Dzigar Kongtrul Rinpoche

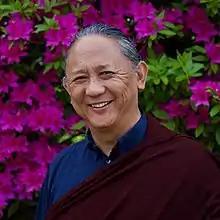
Dzigar Kongtrul Rinpoche

The present Dzigar Kongtrul was born in the Northern Indian province of Himachal Pradesh to Tibetan refugee parents; his father was the third Neten Chokling, Pema Gyurme (1928–1974), and his mother, Mayum Tsewang Palden, practiced all her life, even in the midst of raising five children. Rinpoche grew up in a monastic environment. He was trained in the Longchen Nyingtik lineage of the Nyingma school as well as the Khyen-Kong Chok-Sum lineages (those of Jamgon Kongtrul, Khyentse Wangpo and Chokgyur Lingpa—the three primary figures in the rimé movement) by his root guru H.H. Dilgo Khyentse Rinpoche. Rinpoche also studied extensively under Tulku Urgyen Rinpoche, Nyoshul Khen Rinpoche and the great scholar Khenpo Rinchen. He moved to the United States in 1989 with his family and began a five-year tenure as a professor of Buddhist philosophy at Naropa University (then Institute) in 1990.